Tzfatit
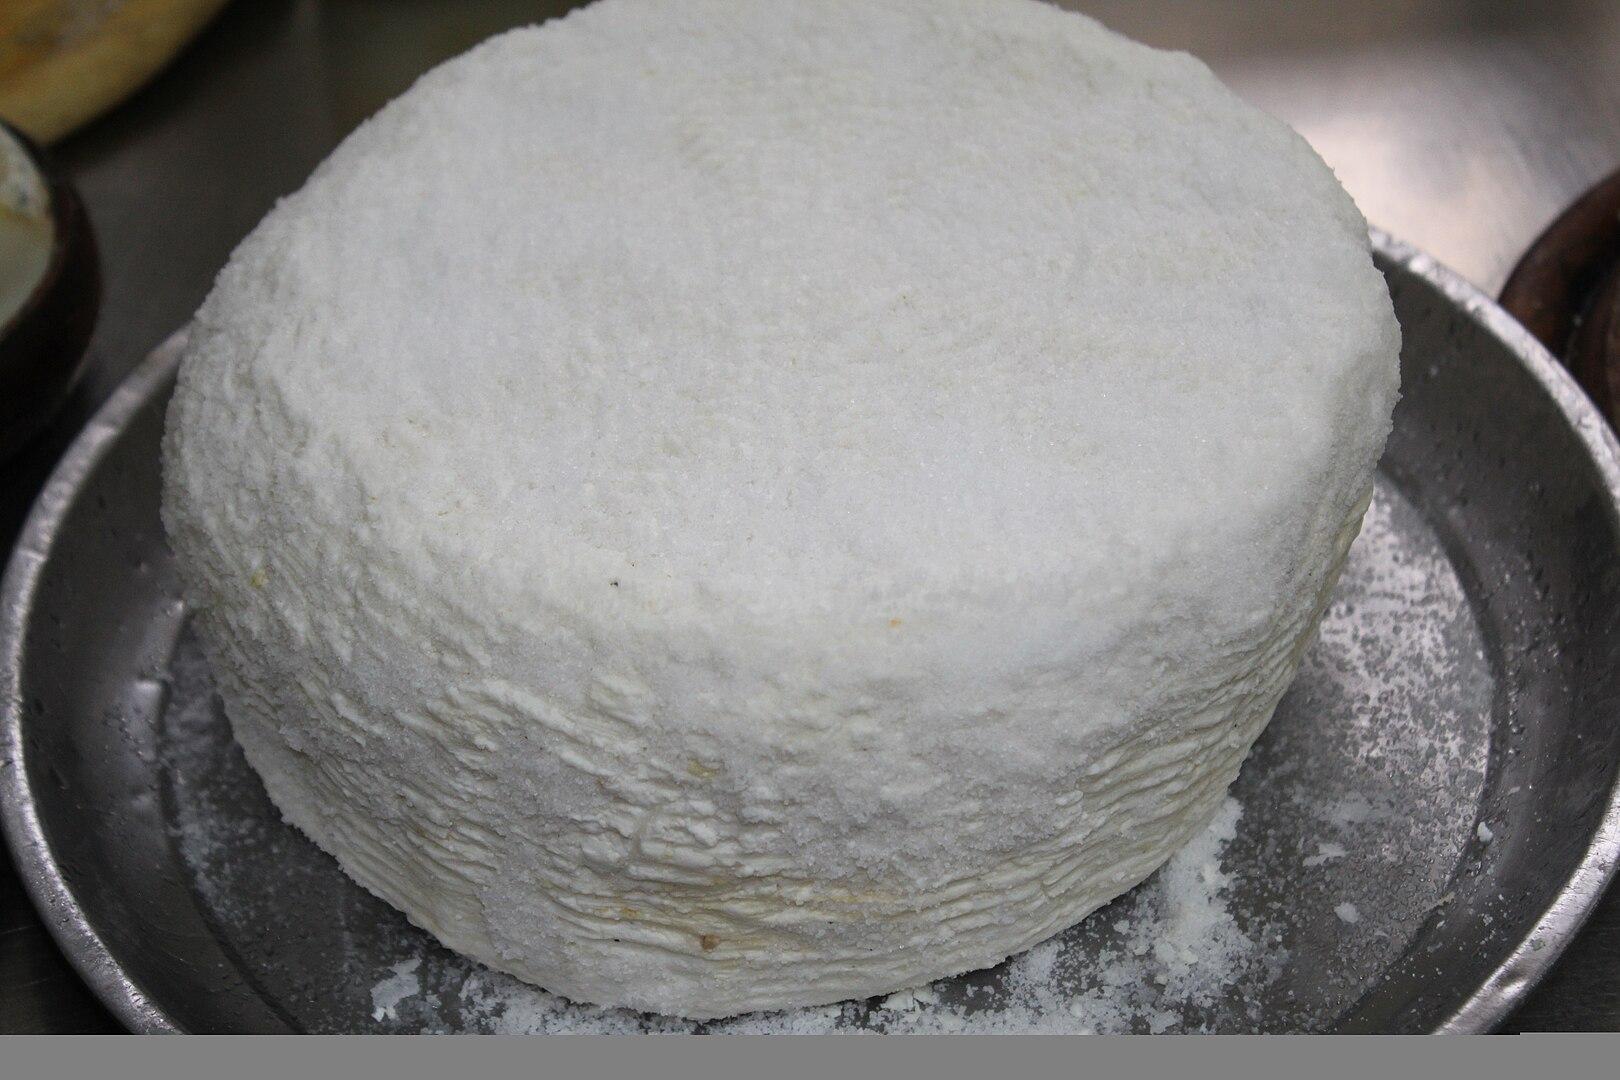
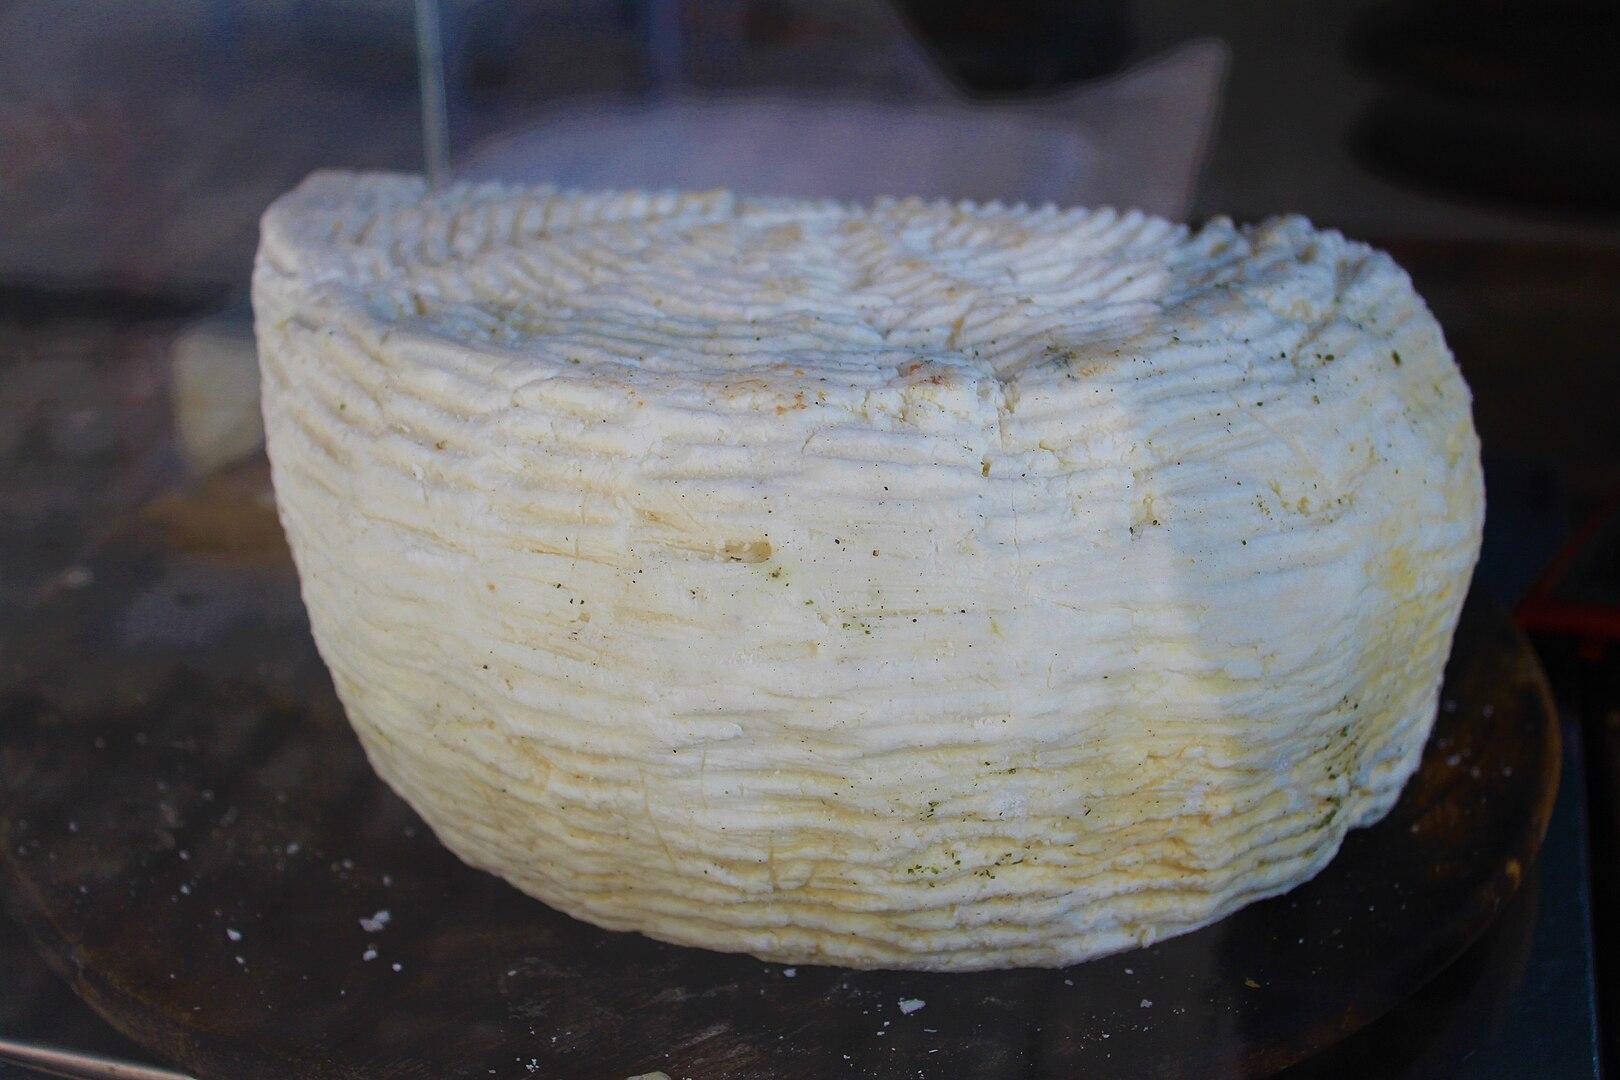
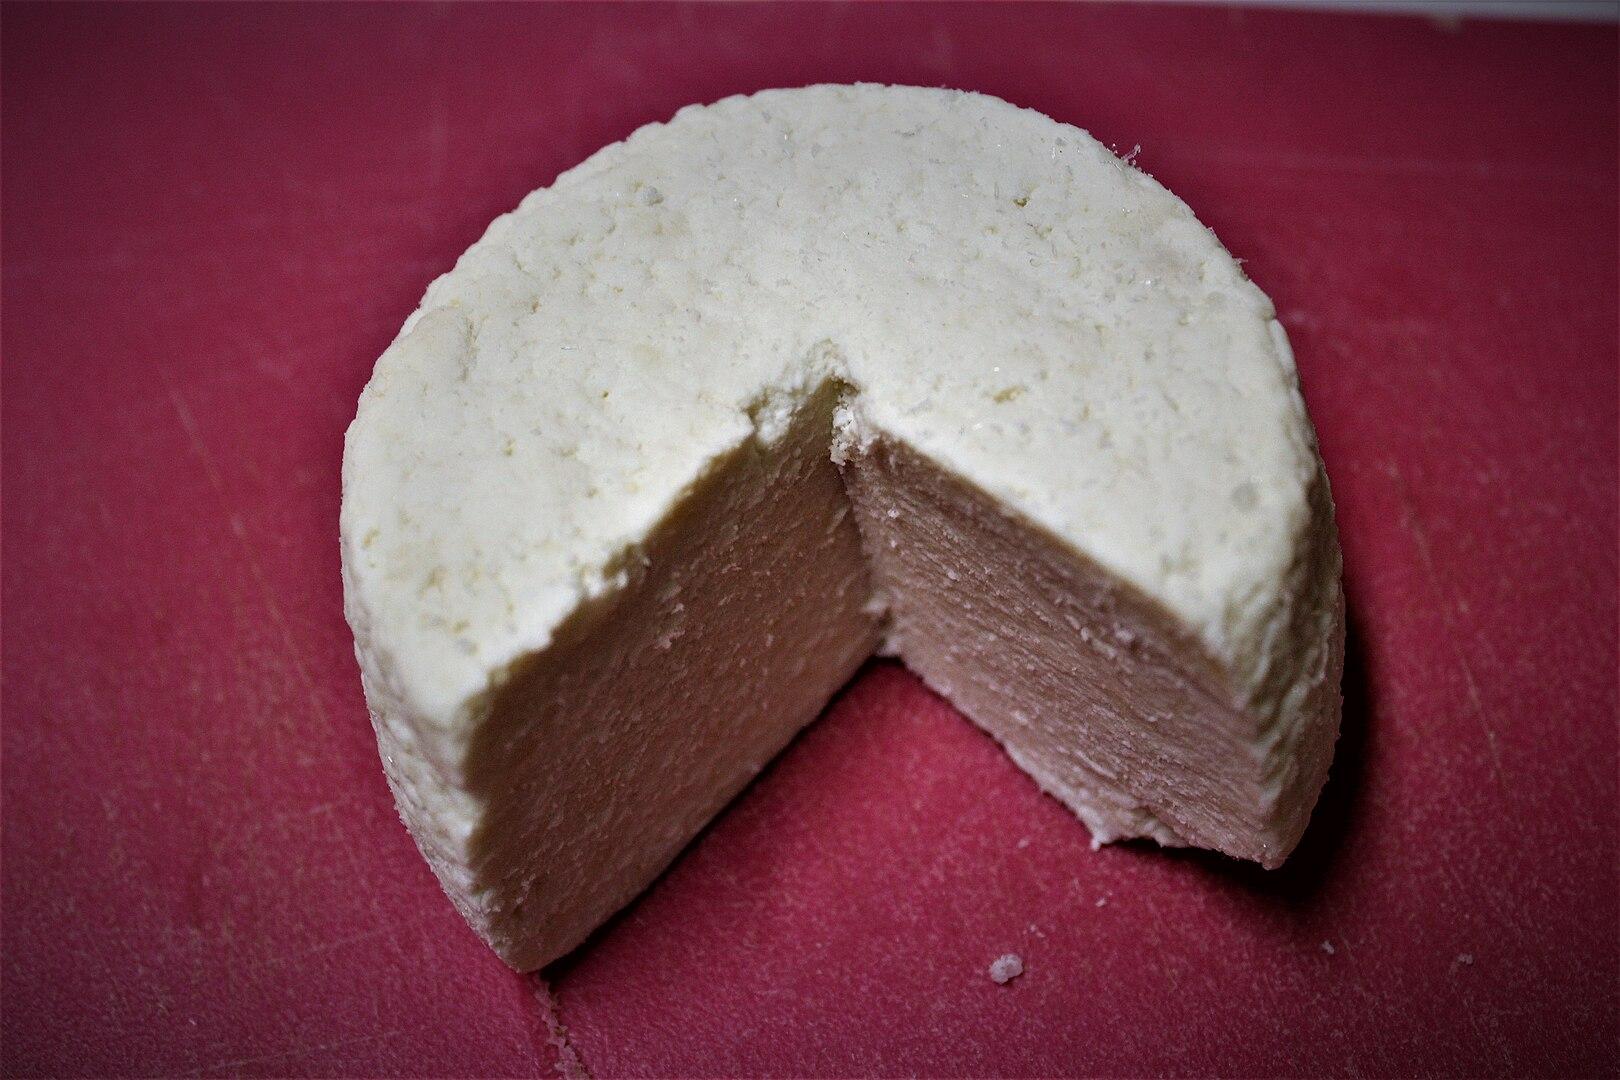
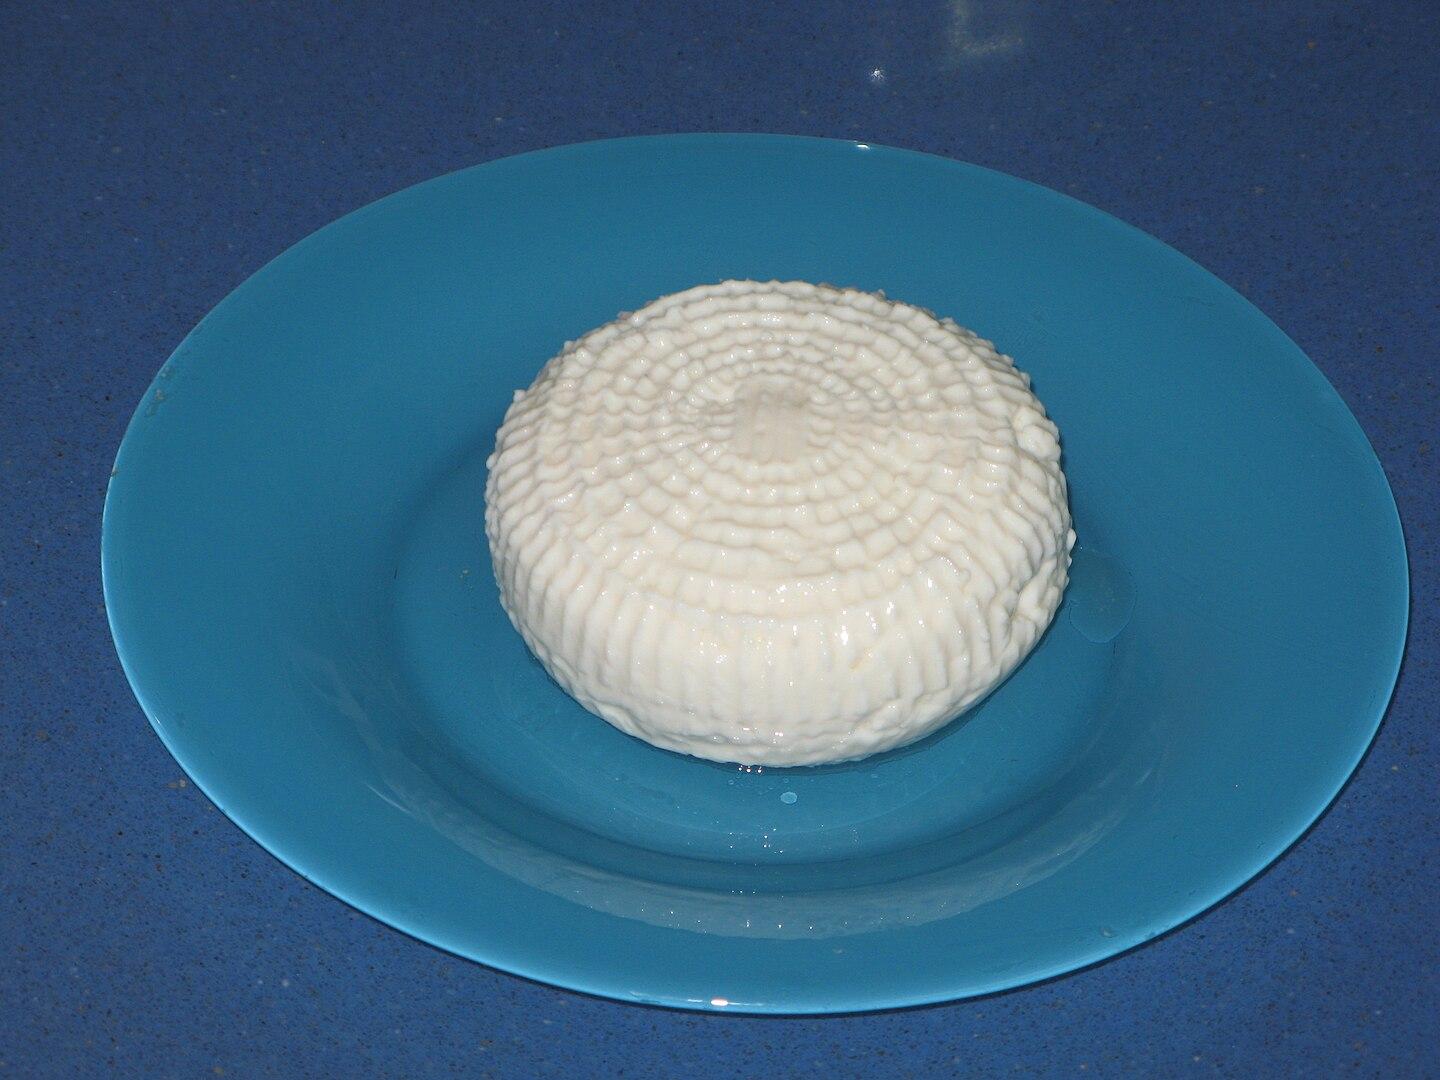
Also known as:
arz - Egyptian Arabic: تزفات تشيس
he - Hebrew: גבינה צפתית
id - Indonesian: Keju Tzfat
pt - Portuguese: Zefati
ru - Russian: Цфатский сыр
uk - Ukrainian: Цфатський сир
Category: cheese (sheep cheese)
Cuisine: Israeli
Associated cuisines: Israeli
Area: Tzfat, Safed, Galilee
Countries: Israel
Region: Western Asia, , , ,
A semi-hard salty cheese, originally from sheep's milk. The milk is pasteurized at a low 72 °C (162 °F), which preserves the food proteins. Trimming is based largely on the action of enzymes contained in a special ferment and on calcium chloride rather than on the action of lactic acid. The fermentation is quick, about an hour. After the separation of most of the whey, the cheese is stored for several hours in straw or plastic baskets to drain the remaining whey and to form its round shape. For the remainder of the draining time, the cheese is inverted several times to help the draining and to form the basket's pattern on all sides.